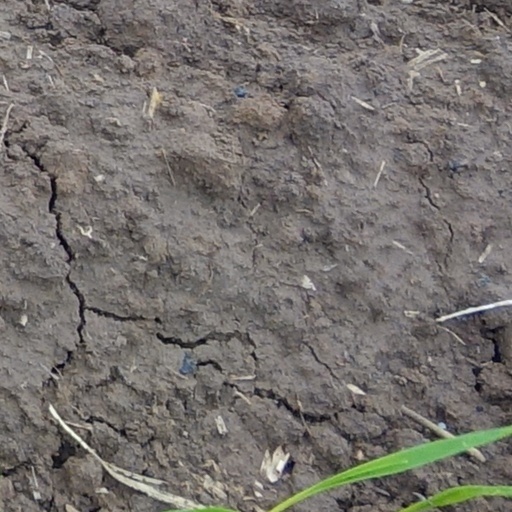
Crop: wheat